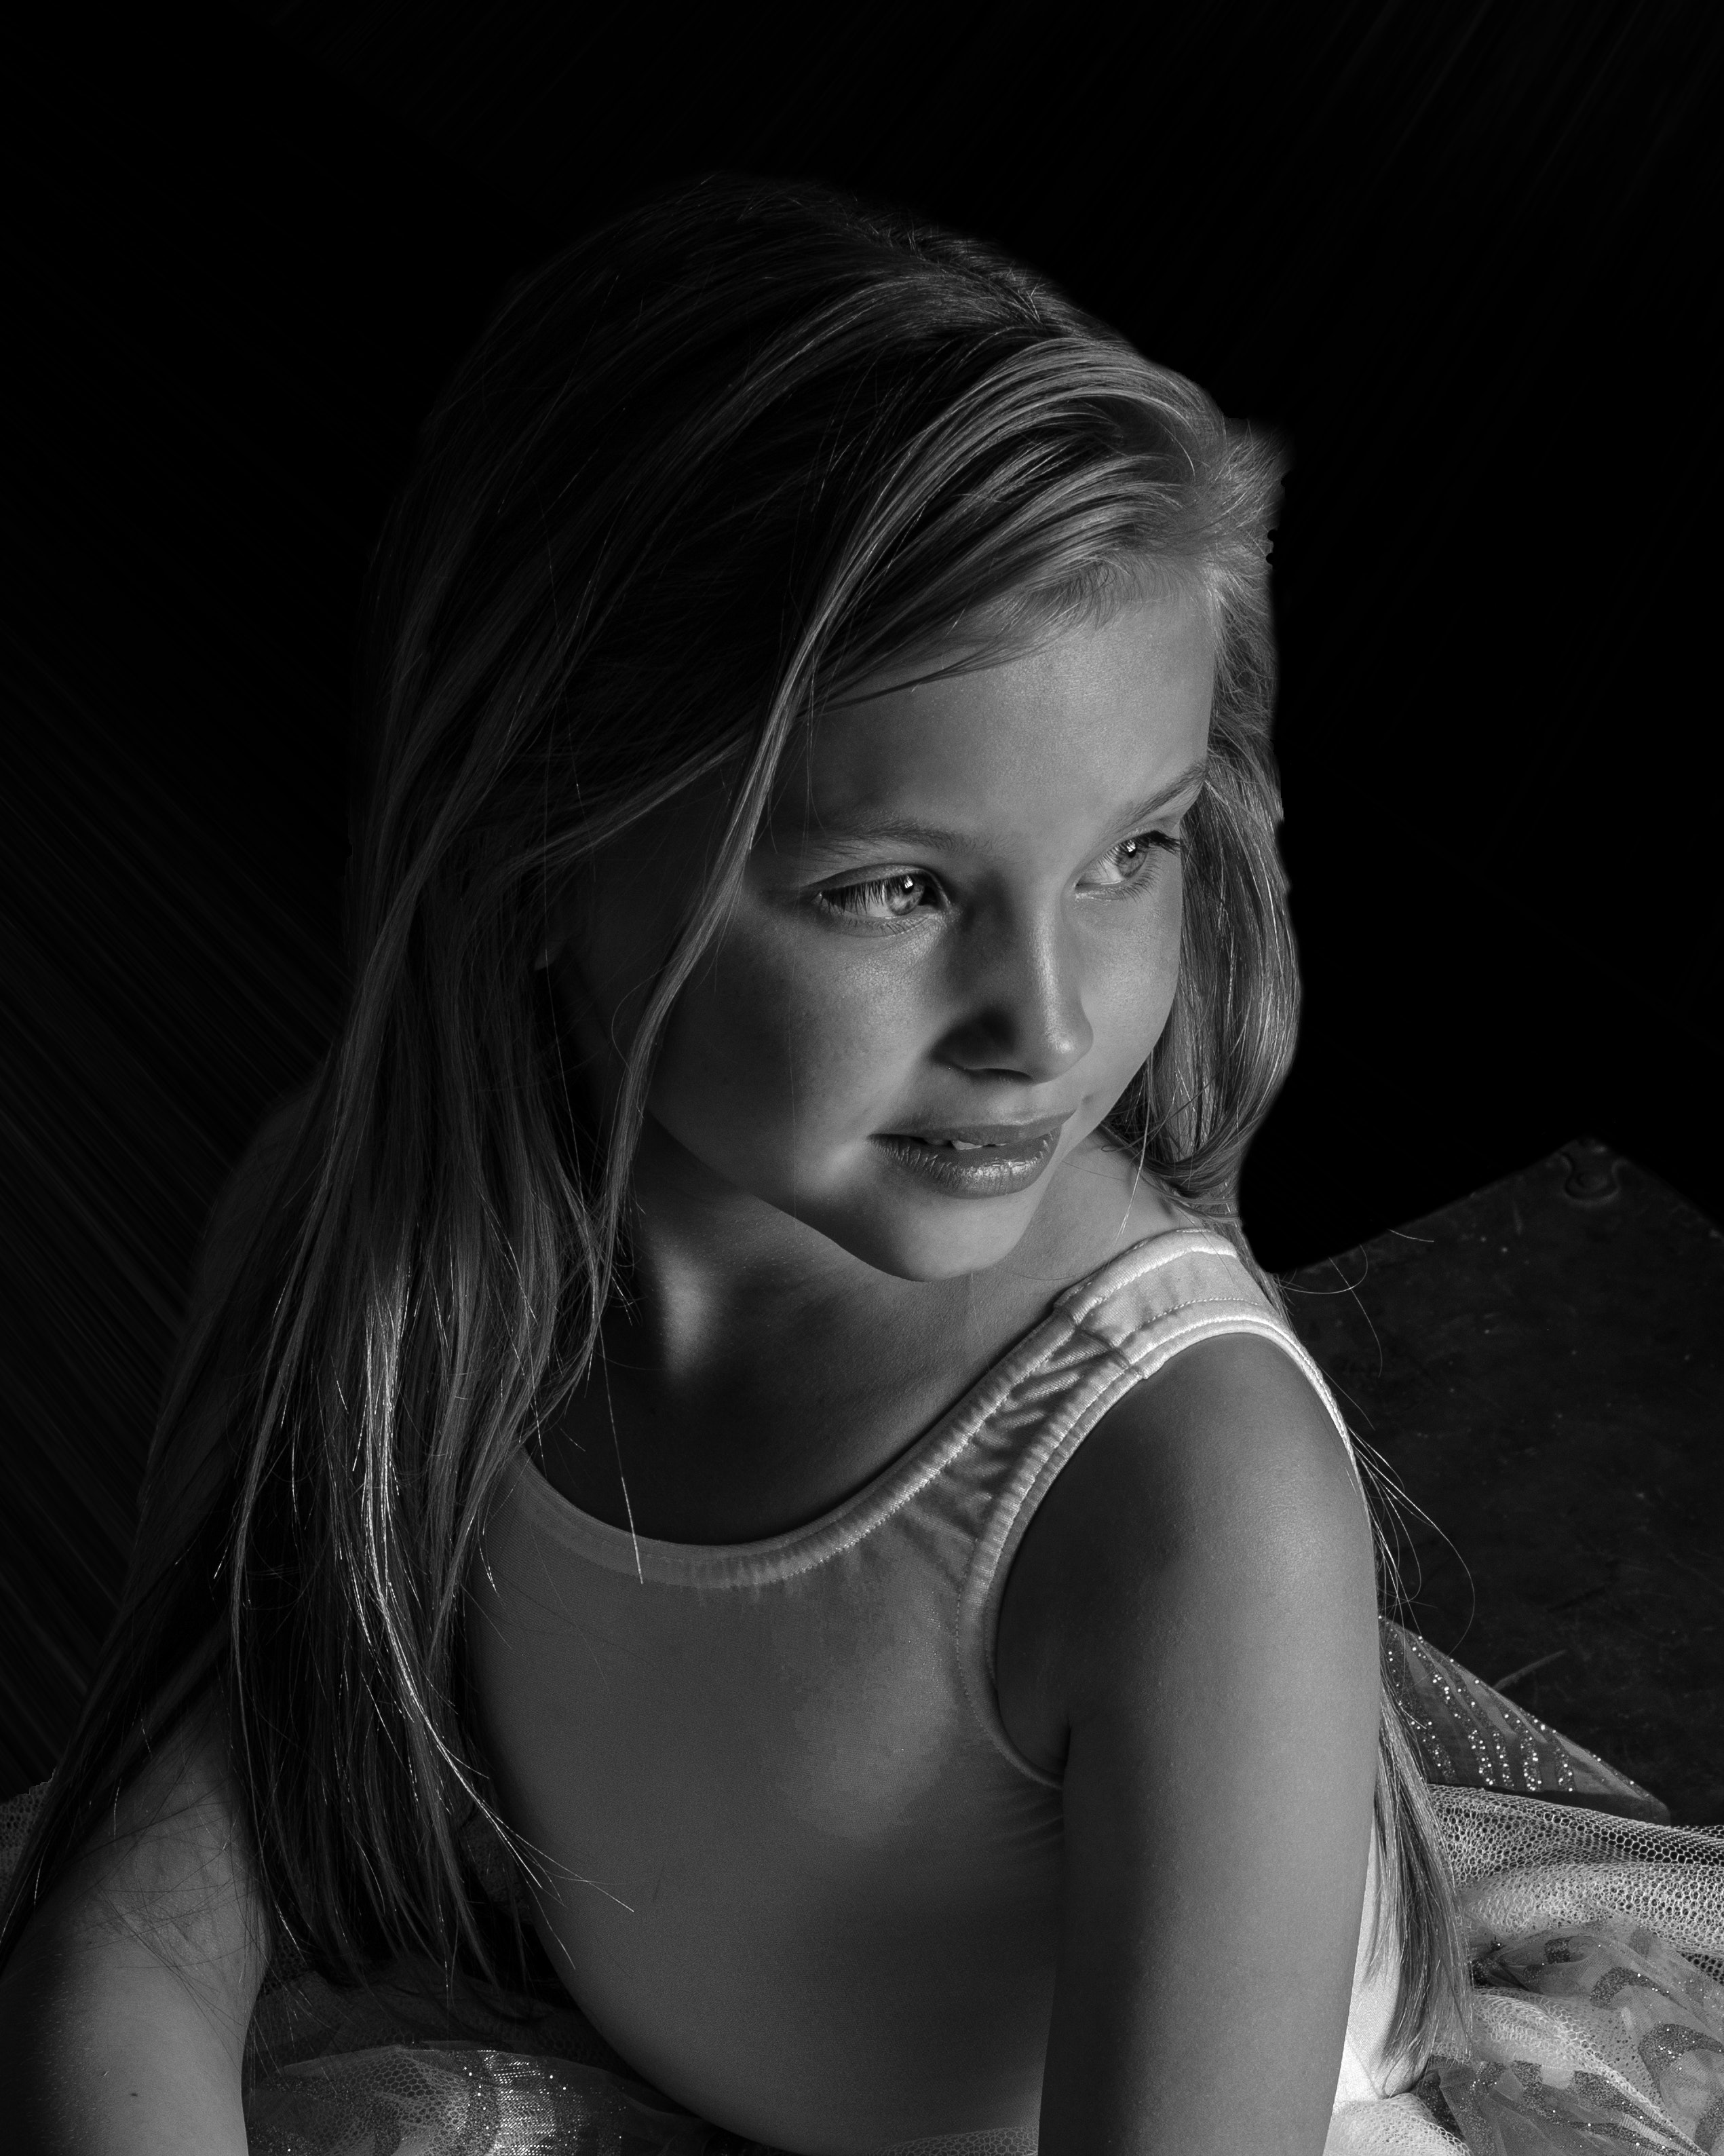
hair, face, black, photograph, black and white, beauty, monochrome, blond, monochrome photography, hairstyle, lip, photo shoot, model, eye, flash photography, photography, portrait, portrait photography, smile, long hair, child model, child, style, darkness, art model